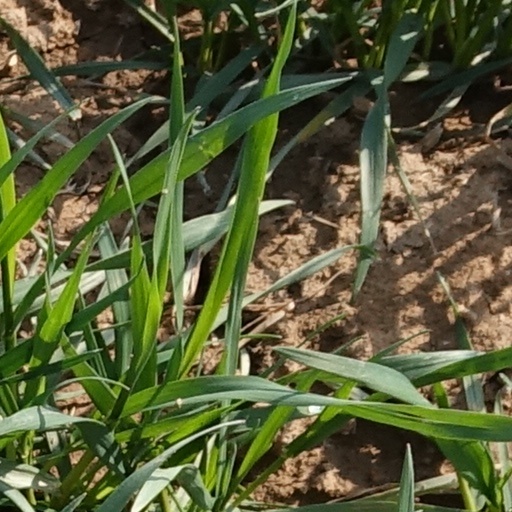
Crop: wheat